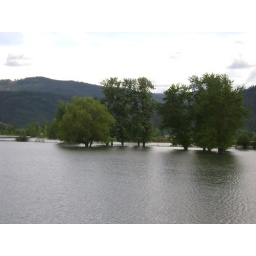
Spring runnoff, trees standing in water